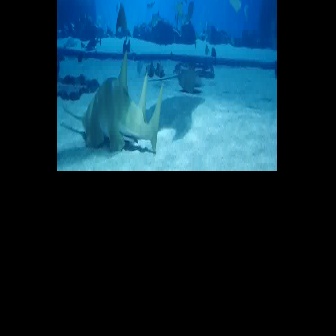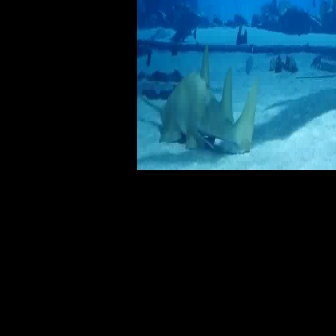
  Please identify the target specified by the bounding box [61,49,163,152] in the first image and locate it in the second image. Return the coordinates in [x_min,y_min,x_max,y_max] format.
Answer: [141,36,259,153]